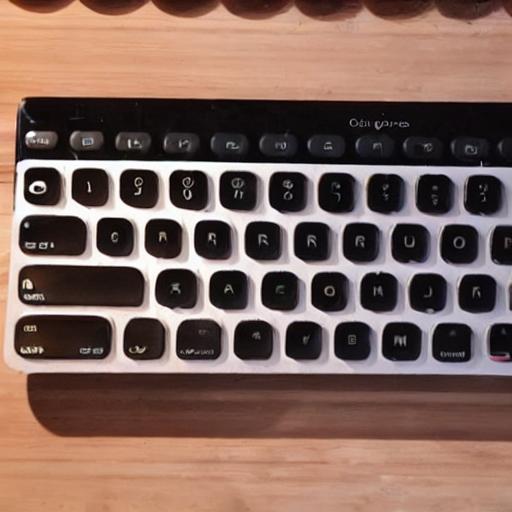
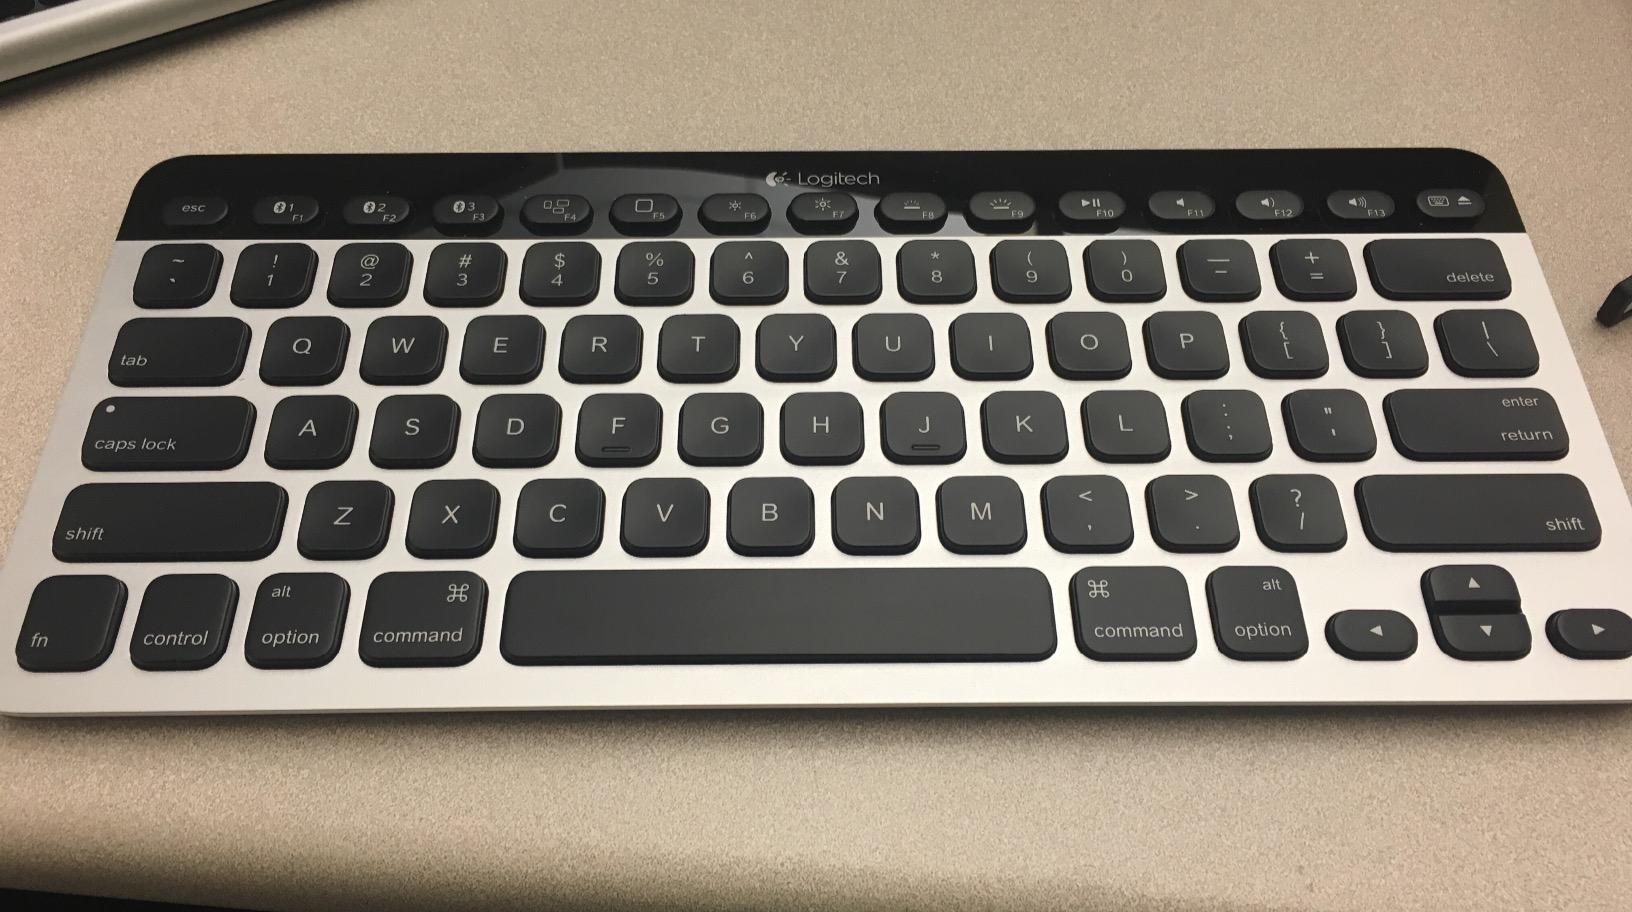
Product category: keyboard
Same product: no